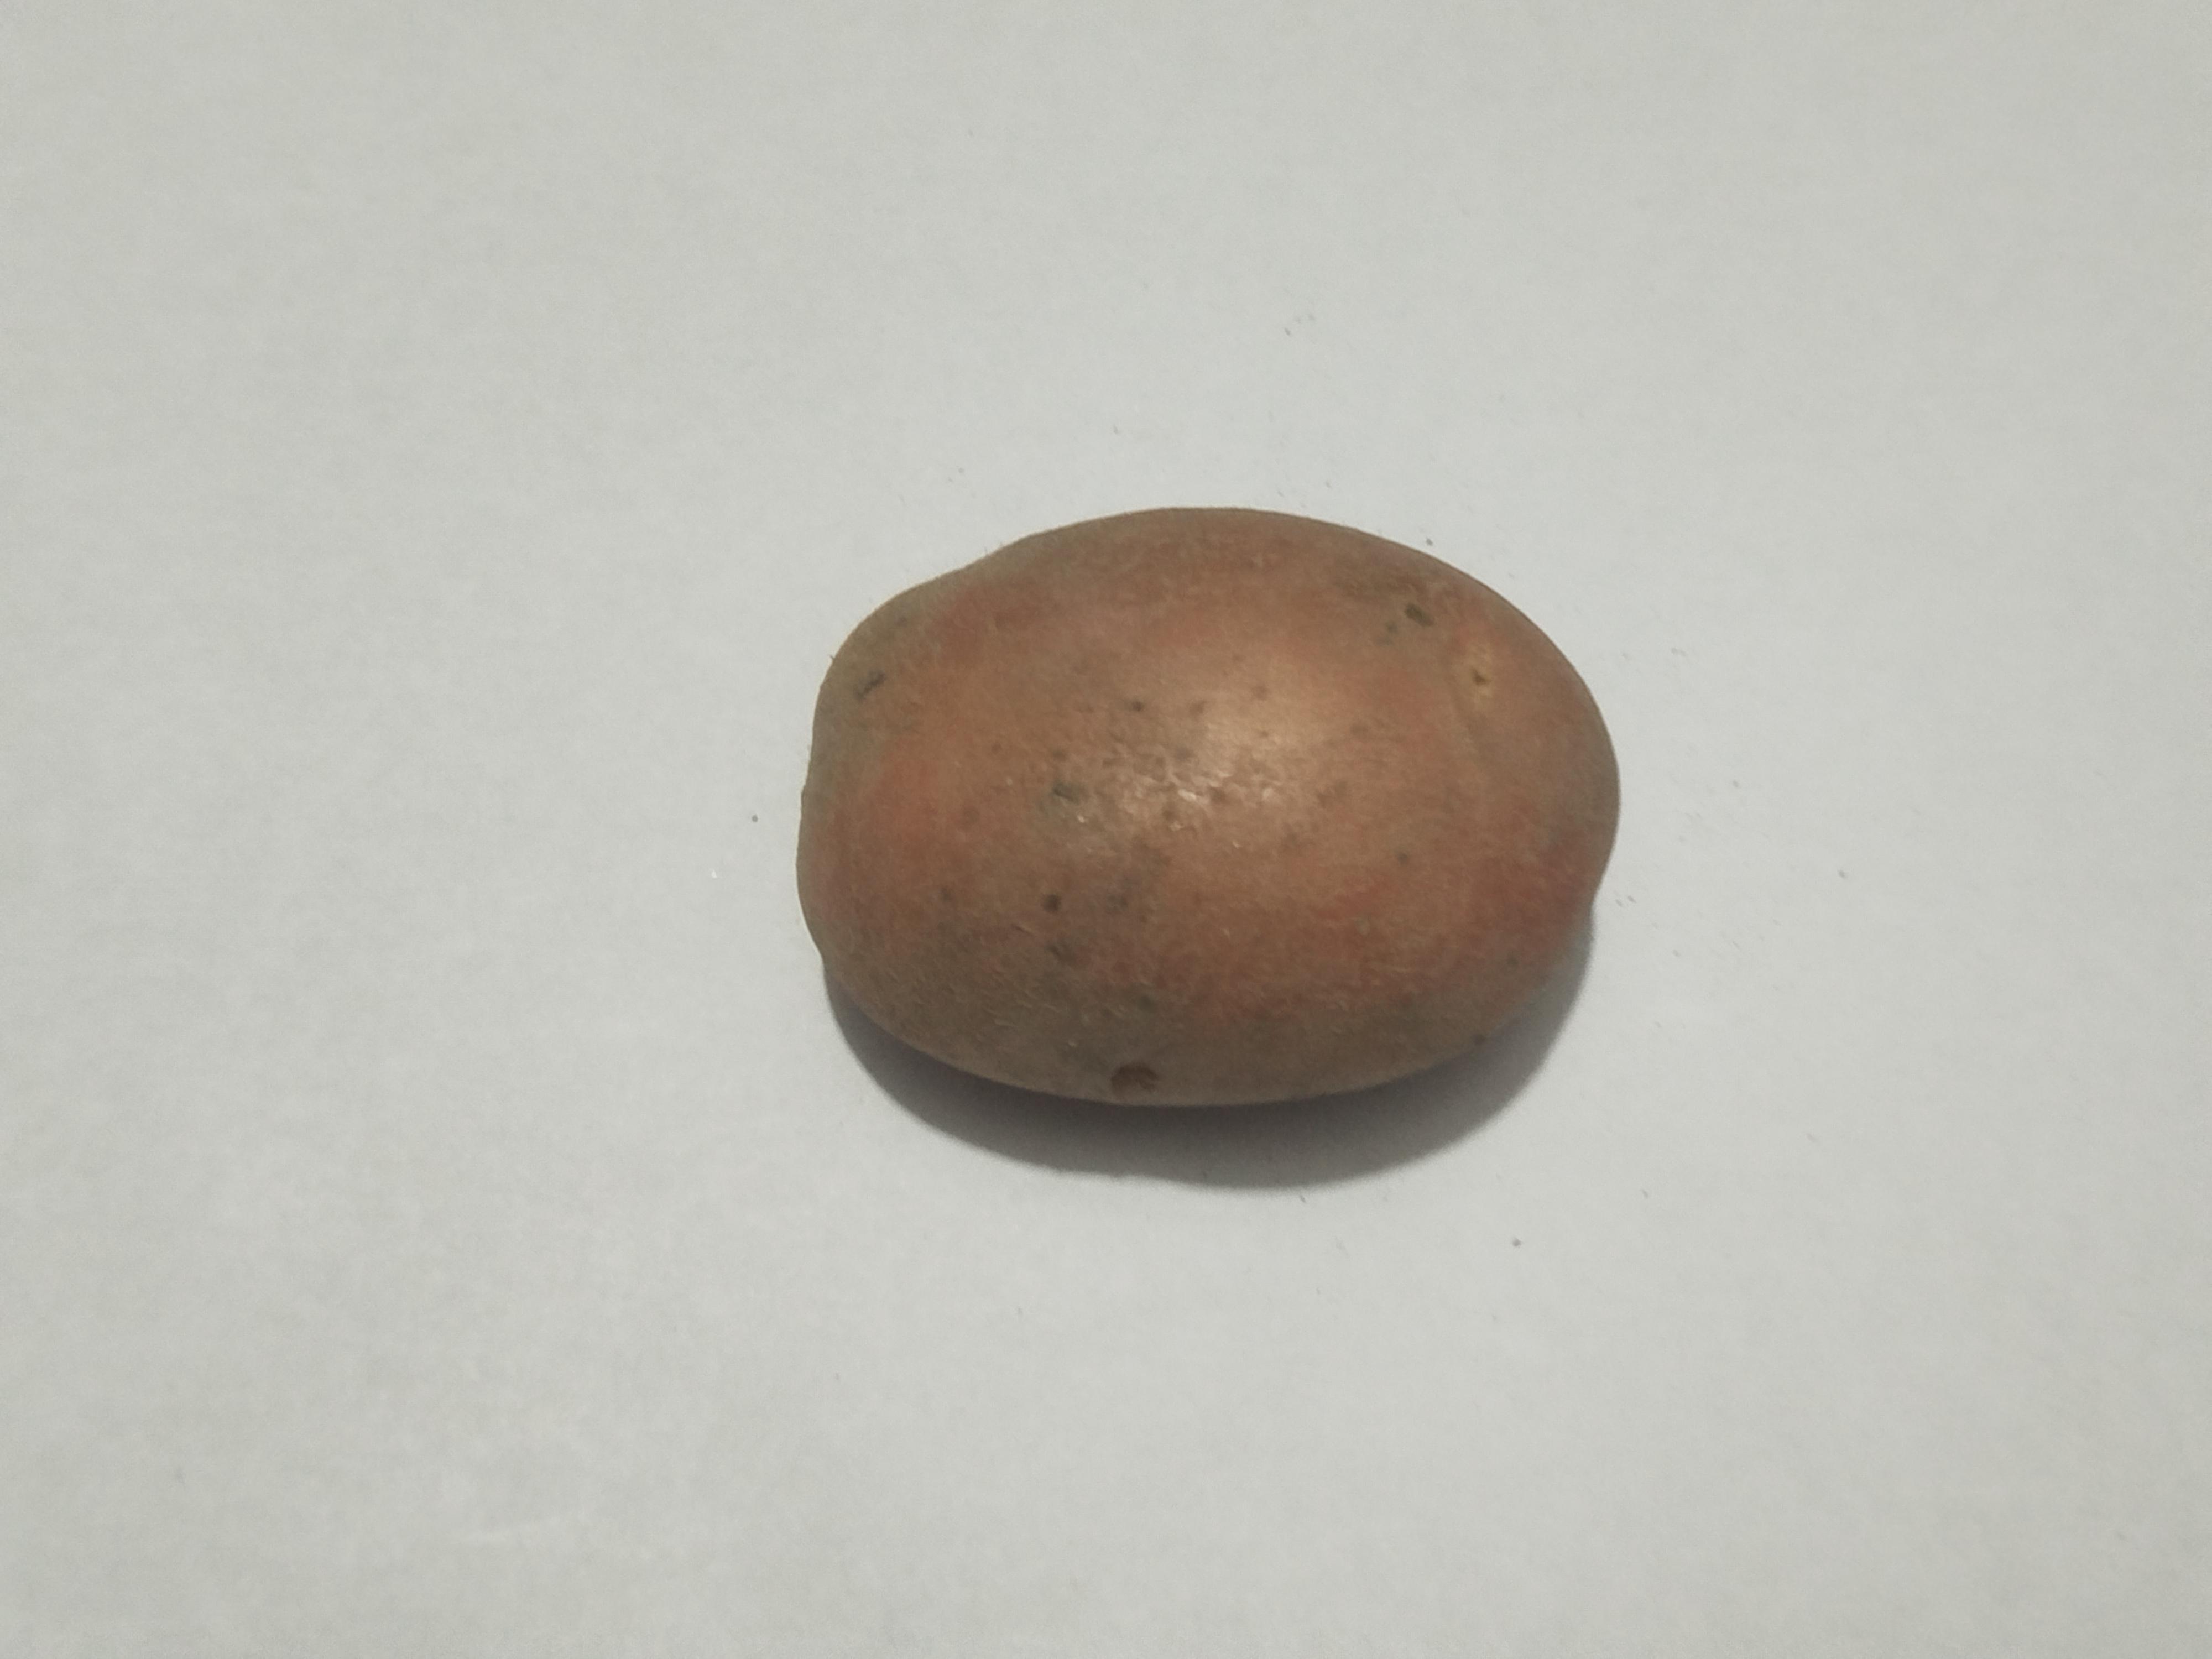
Label: Potato